American Jews in politics

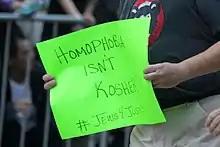
Homophobia isn't kosher, San Francisco Pride 2013

American Jews (and Jews worldwide) began taking a special interest in international affairs in the early twentieth century, especially regarding their co-religionists persecution during pogroms in Imperial Russia, and later, regarding increasing restrictions on immigration in the 1920s. This period was also synchronous with the development of political Zionism, as well as the Balfour Declaration, which gave Zionism its first official recognition.